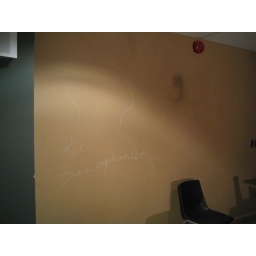
A drawing by Justin Fuoco on the wall of a classroom